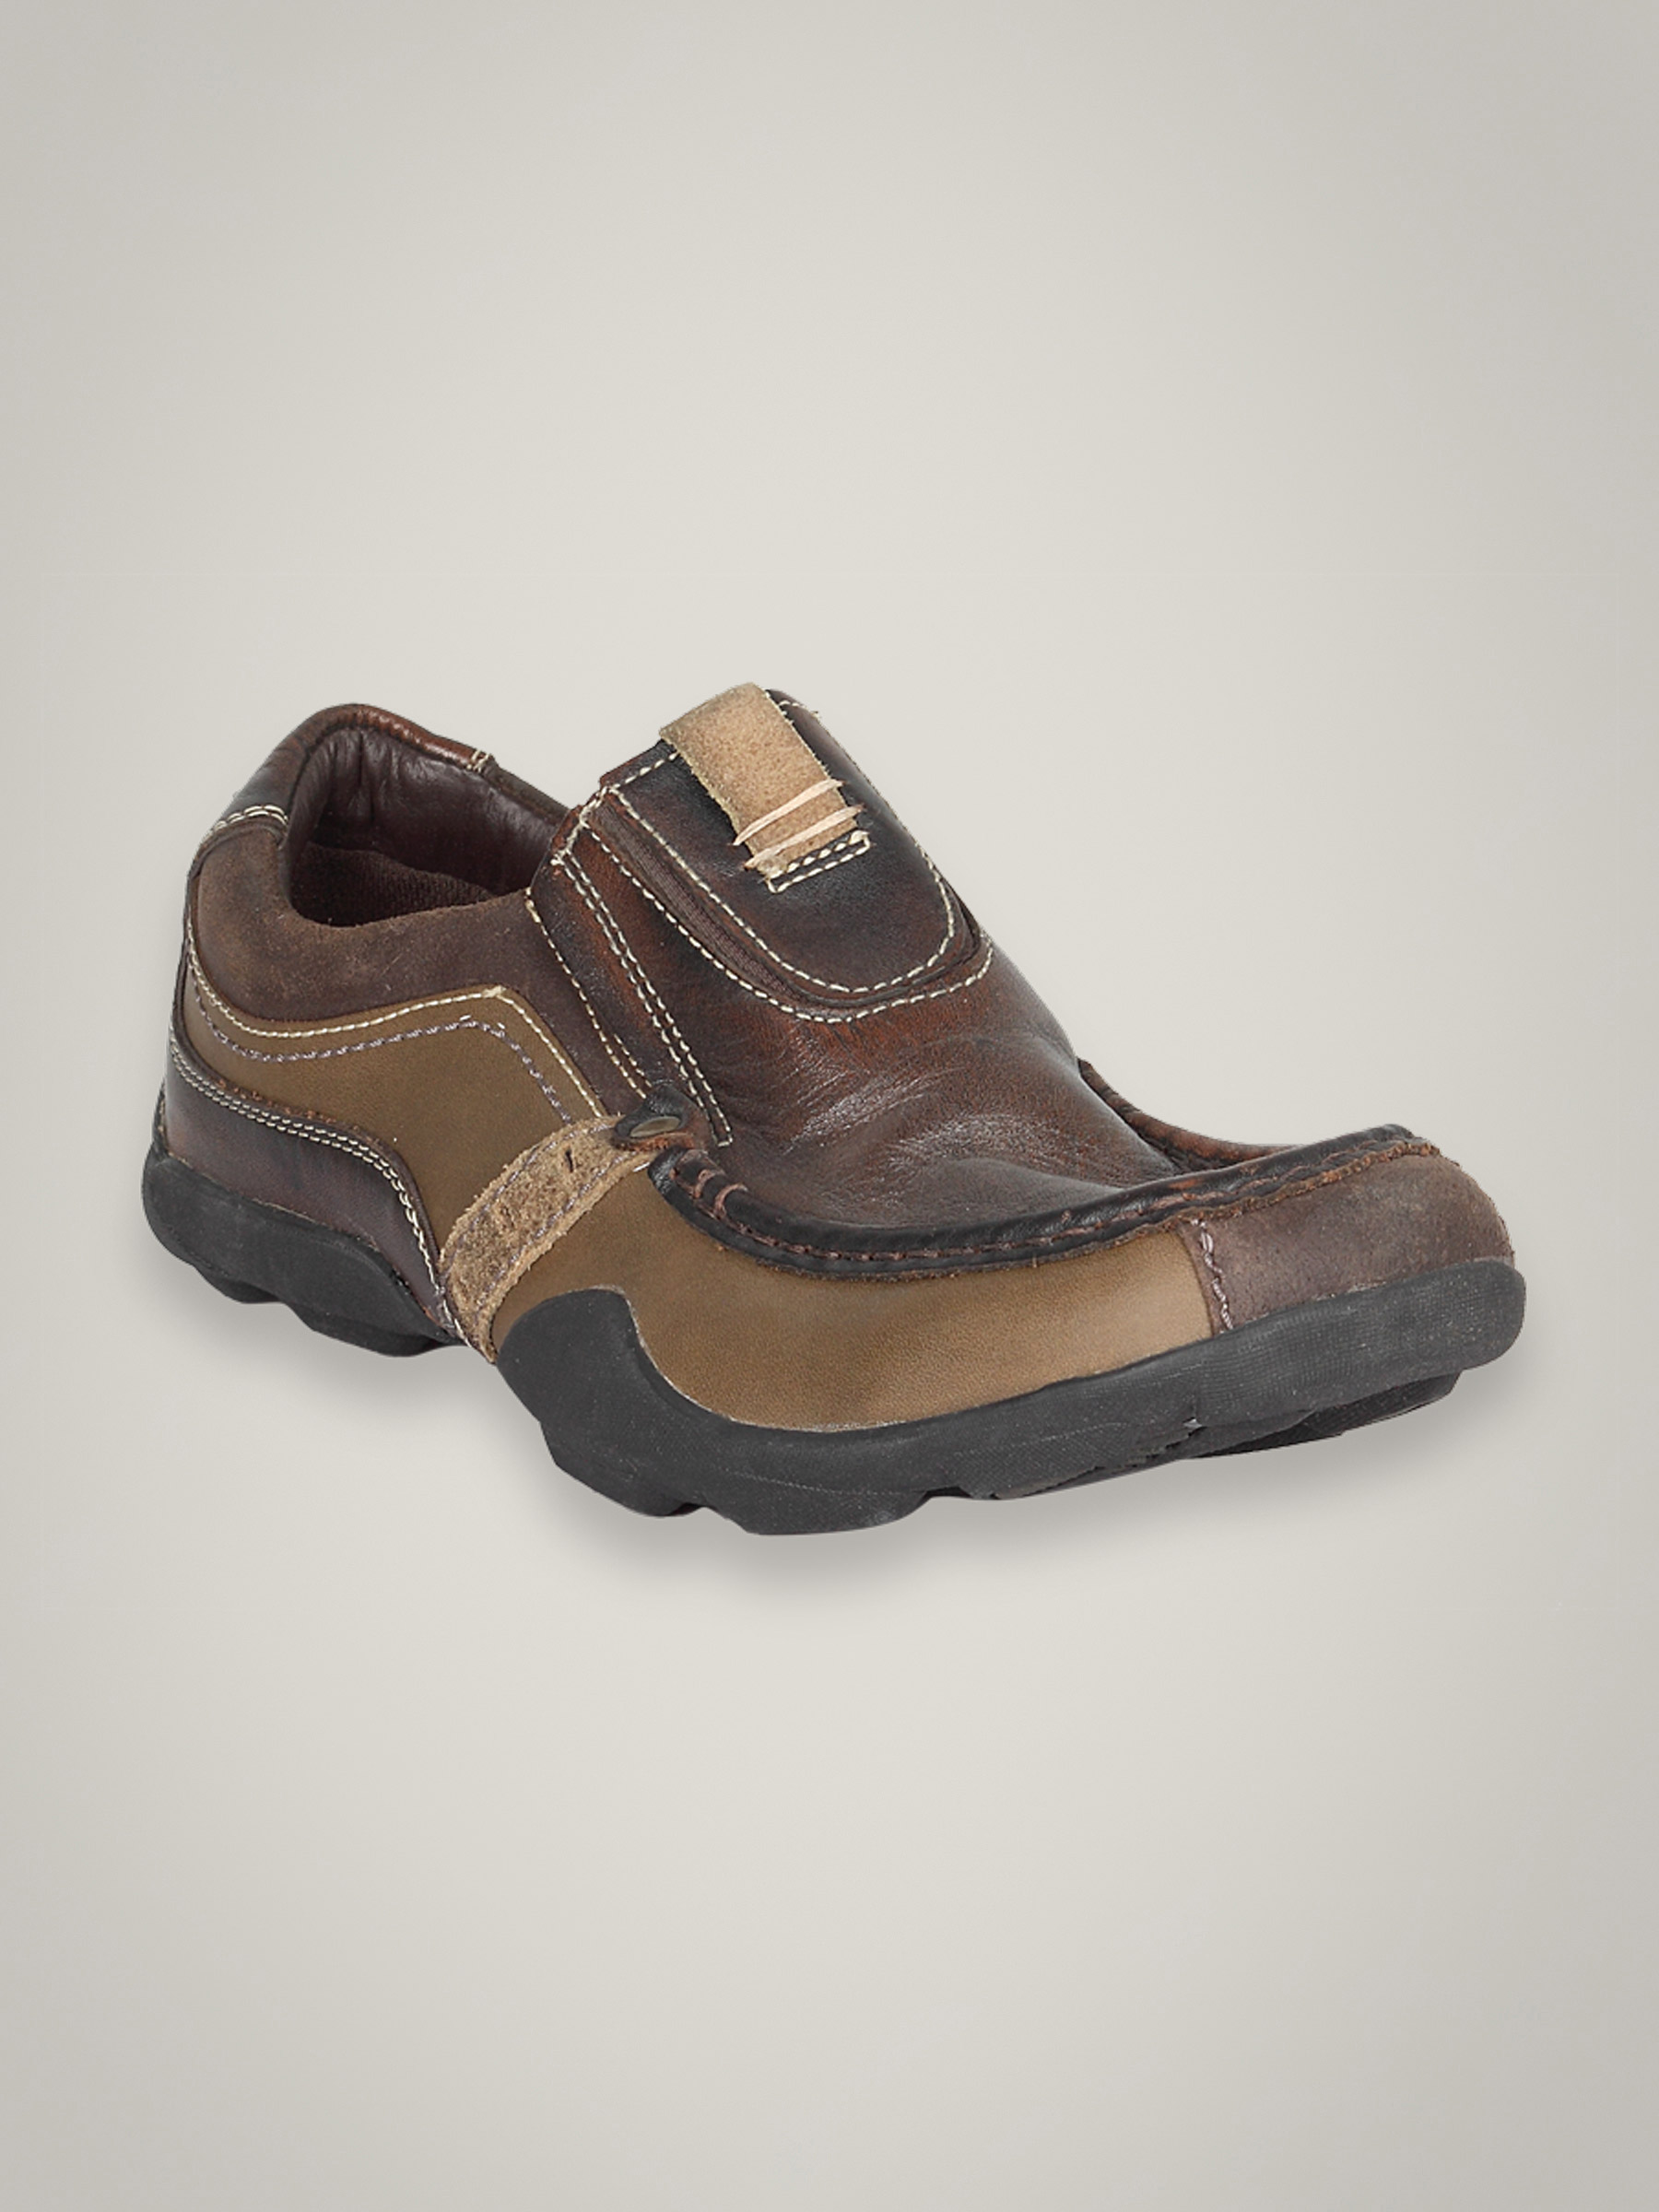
Skechers Men Genesis Brown Shoe
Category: Footwear / Shoes / Casual Shoes
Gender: Men
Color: Brown
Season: Winter 2015
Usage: Casual